History of New York City (1946–1977)

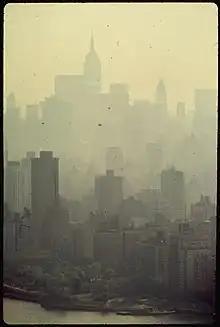
A 1973 photo of New York City skyscrapers in smog

From November 23 to 26, 1966, New York City was covered by a major smog episode, filling the city's air with damaging levels of several toxic pollutants. The smog was caused by a combination of factors, including the use of coal-burning power plants, the heavy traffic on the city's roads, and the widespread use of wood-burning stoves and fireplaces. It was the third major smog in New York City, following events of similar scale in 1953 and 1963.